Younes Kaboul

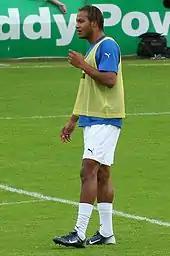
Kaboul training with Tottenham Hotspur in 2007

Kaboul signed for Tottenham Hotspur in the Premier League on 5 July 2007 for an undisclosed fee believed to be around £8 million. He quickly became a fan favourite, admired for his power and aggression on the pitch. He made his Premier League debut starting alongside Anthony Gardner at centre-back in a 1–0 loss against Sunderland on the first day of the 2007–08 season. In a following match against Everton, however, Kaboul suffered a hamstring injury and was substituted in the 18th minute, as Tottenham lost 3–1. After missing two matches, he returned to the starting line-up against Fulham on 1 September and scored his first goal for the club, in a 3–3 draw. Kaboul scored again on his European debut for Tottenham, on 20 September, with the first goal in a 6–1 win over Anorthosis Famagusta. Two weeks later, on 1 October, on the club's 125th anniversary, Kaboul scored the equaliser late in stoppage time against Aston Villa to pull Tottenham level at 4–4 and complete a remarkable comeback from 4–1 down. Since joining Tottenham, he rotated in the centre-back position with other defenders. However, Kaboul produced numerous errors that saw him out of the team on three separate occasions after the appointment of Juande Ramos. Kaboul came on as a 102nd-minute substitute for Robbie Keane as Tottenham beat Chelsea 2–1 in the 2008 Football League Cup Final at Wembley Stadium on 24 February 2008. However, his return was short-lived as he suffered a knee injury and never played for the club for the rest of the season. In April, Kaboul criticised Ramos for not giving him a chance to play in the first team. He made 29 appearances for Tottenham in his first season at the club, scoring four goals.